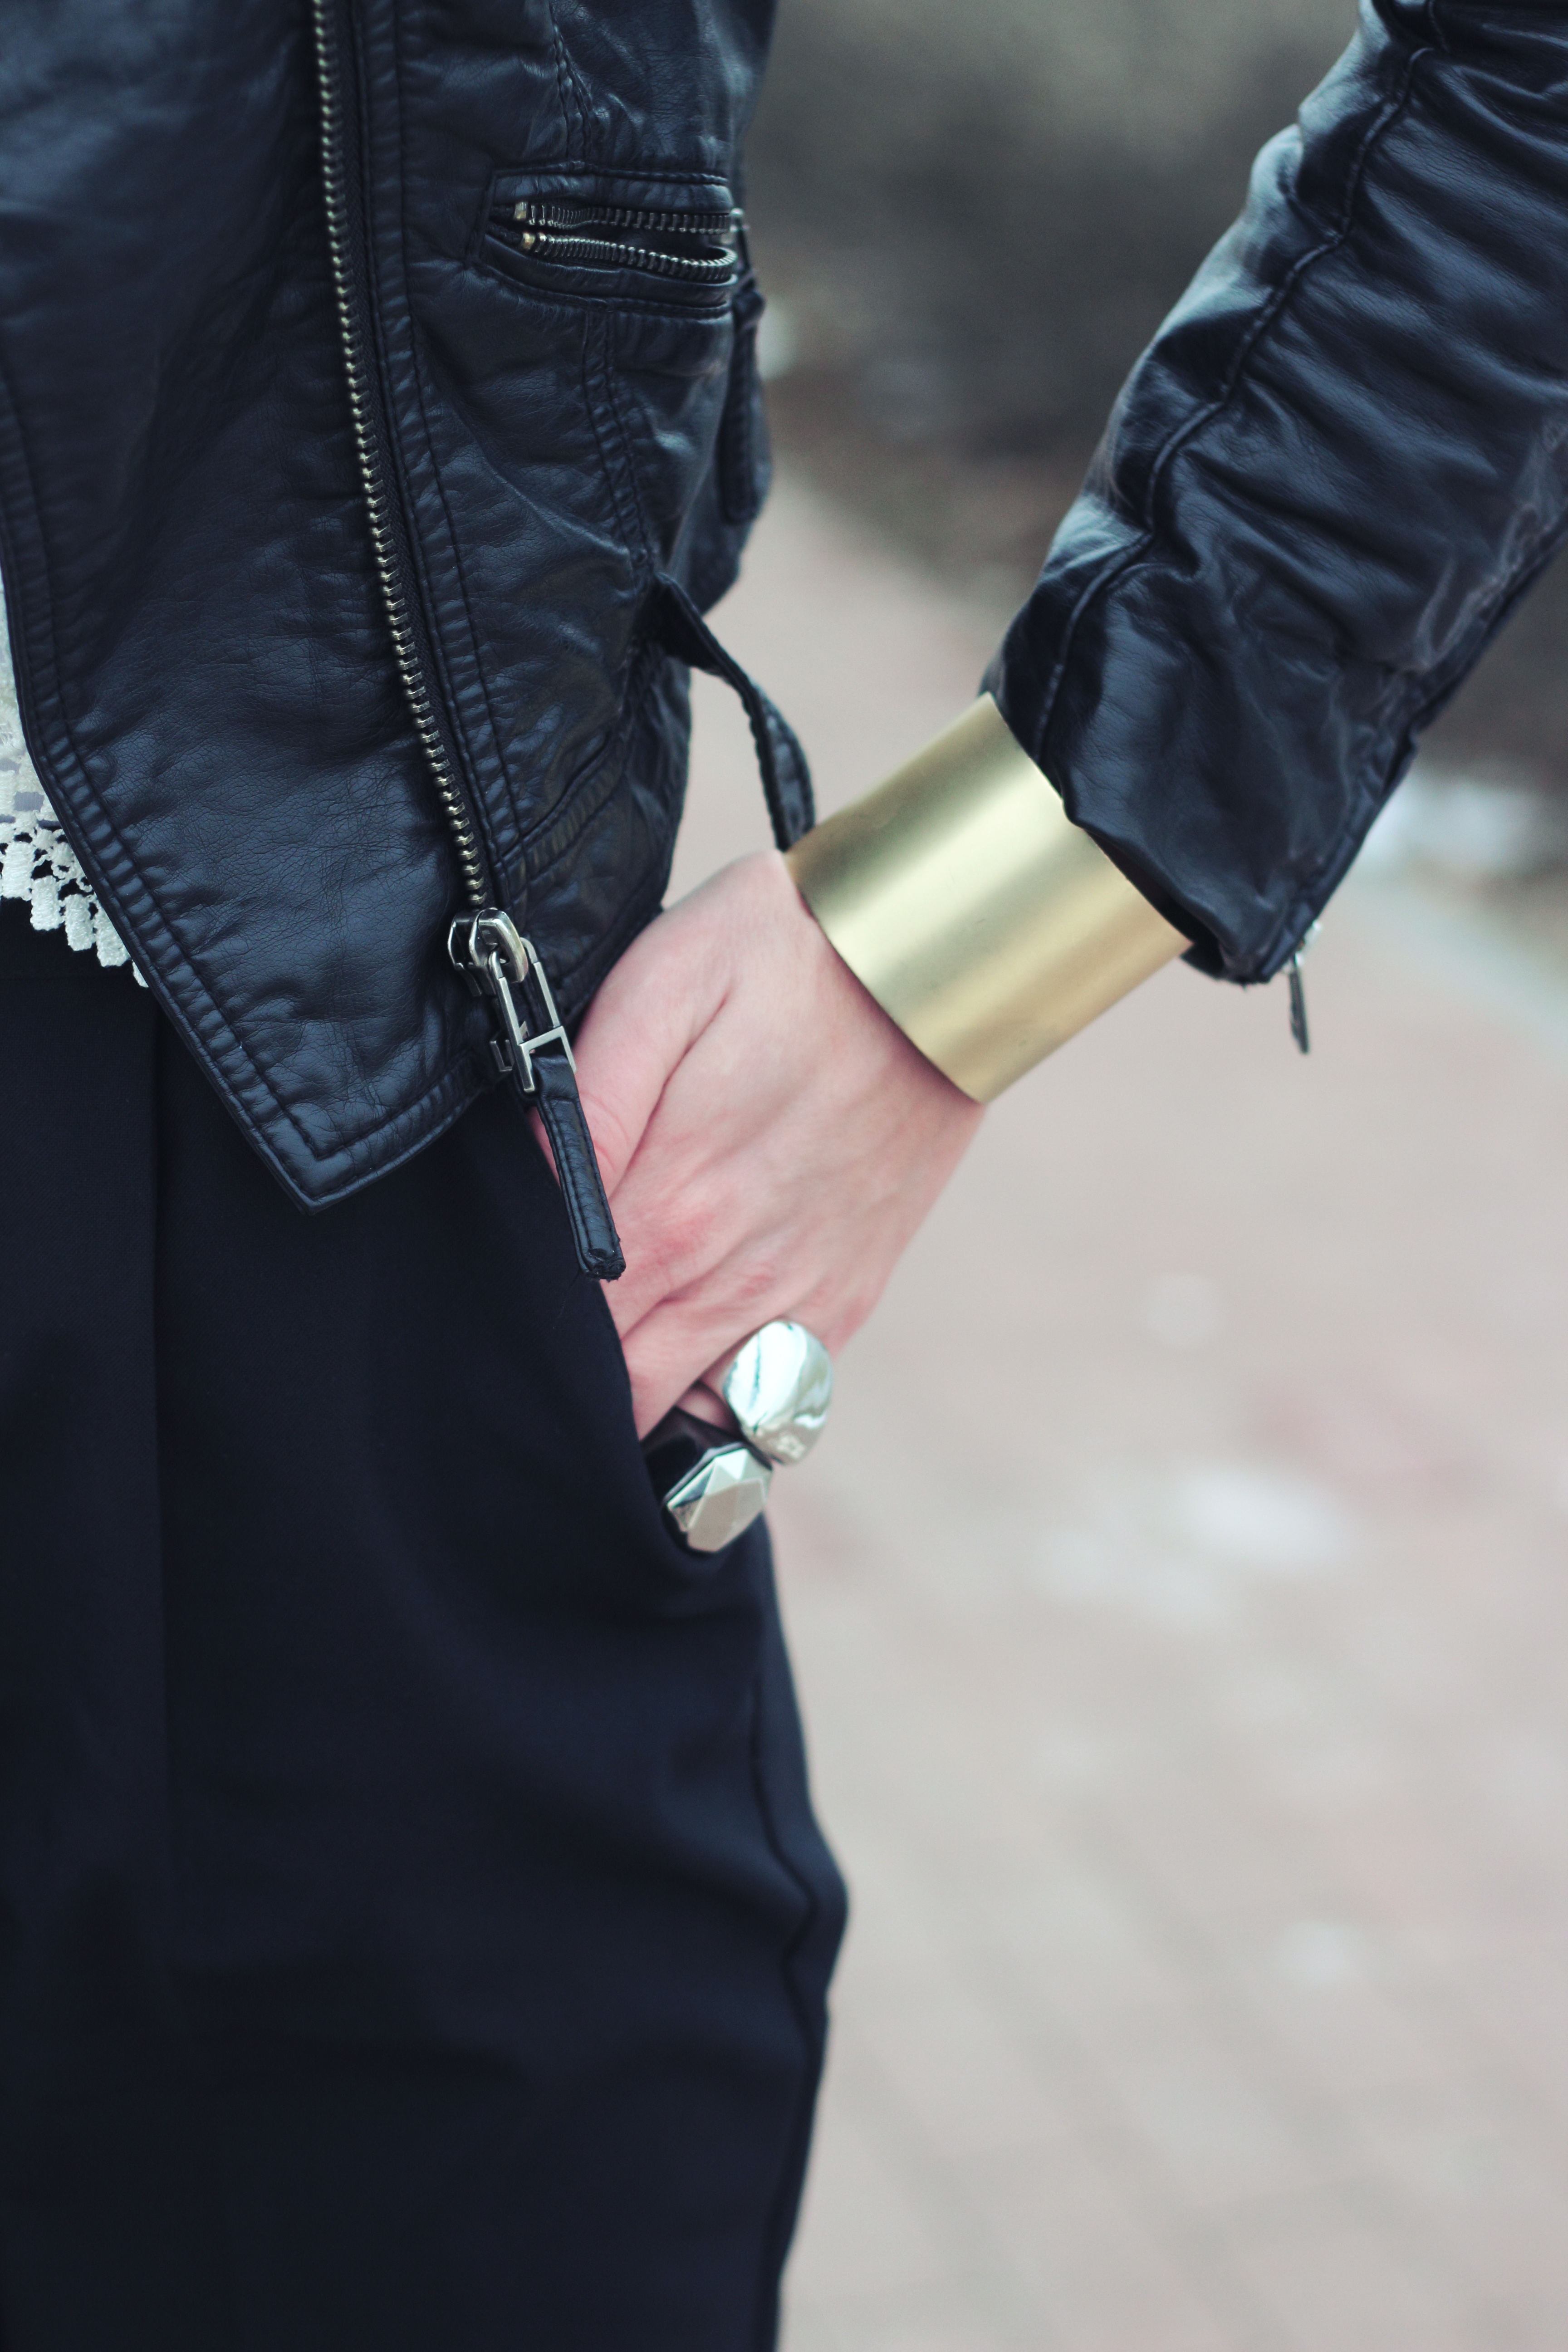
leather, ring, spring, fashion, clothing, black, jacket, outerwear, jewelry, jewellery, textile, gold, cuff, footwear, wide, rings, abdomen, gold tone